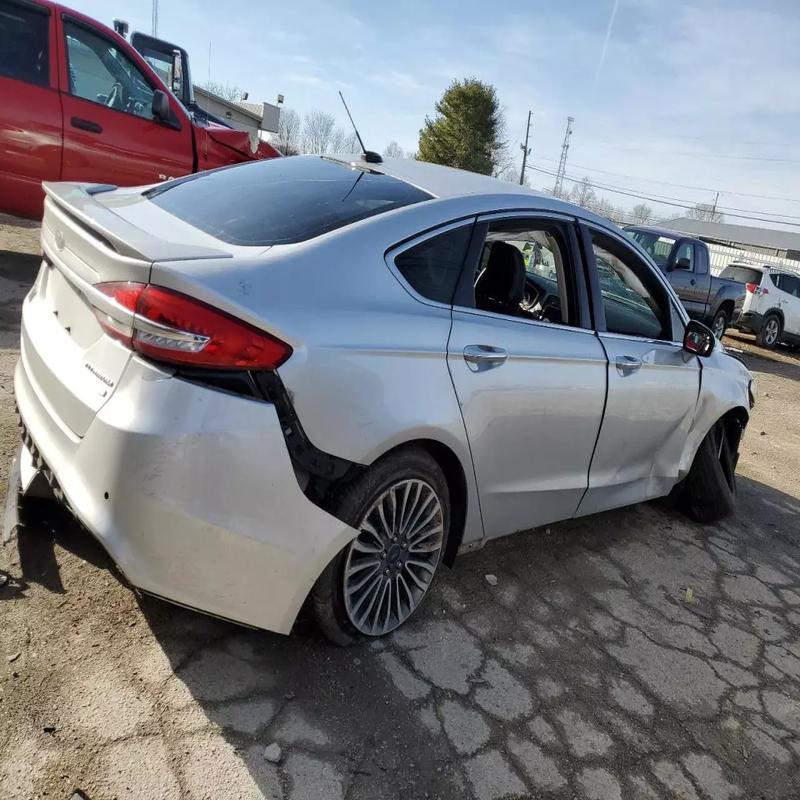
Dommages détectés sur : aile avant droite, porte avant droite, porte arrière droite, aile arrière droite, feu arrière droit, pare-choc arrière, plaque d'immatriculation arrière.
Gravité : majeur